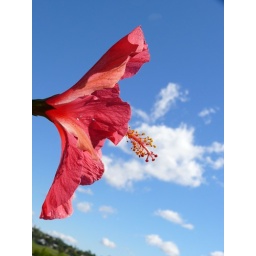
caught this beautiful hibiscus flower against a blue sky background